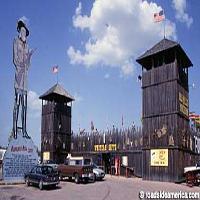
Weather: sun or clear